Philip Rosedale

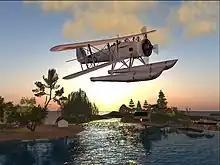
Scenery from "Second Life" in 2012

In June 2010, he announced that he was back to the office as CEO of Linden Lab. However, in October 2010, Rosedale announced he was leaving his position as interim CEO.